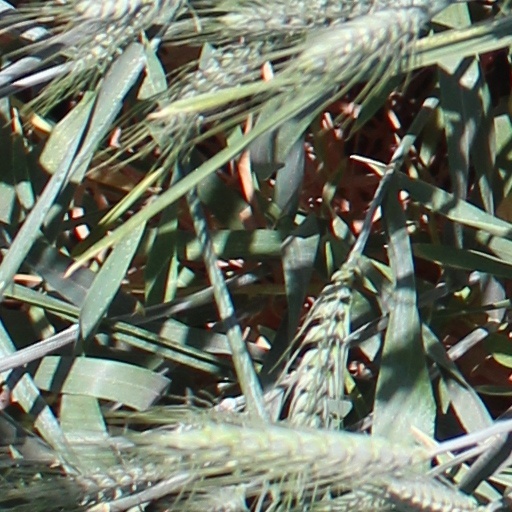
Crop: wheat